Great Northern Expedition

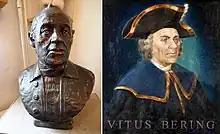
Vitus Bering

The Great Northern Expedition or Second Kamchatka Expedition was a major Russian Arctic expedition between roughly 1733 and 1743, which mapped most of the Arctic coast of Siberia and much of the Arctic coast of North America, greatly reducing "white areas" on maps. It was conceived by Russian emperor Peter the Great, and took place under empresses Anna and Elizabeth. Peter hoped for the 18th-century Russian Navy to map a Northern Sea Route from Europe to the Pacific. The endeavour was sponsored by the Admiralty College in Saint Petersburg. The main organiser and leader of the expedition was Vitus Bering, who had been commissioned by Peter to lead the earlier First Kamchatka Expedition (1725 to 1731). With over 3,000 people directly or indirectly involved, it was one of the largest expeditions in history.